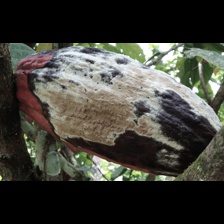
Label: moniliophthora